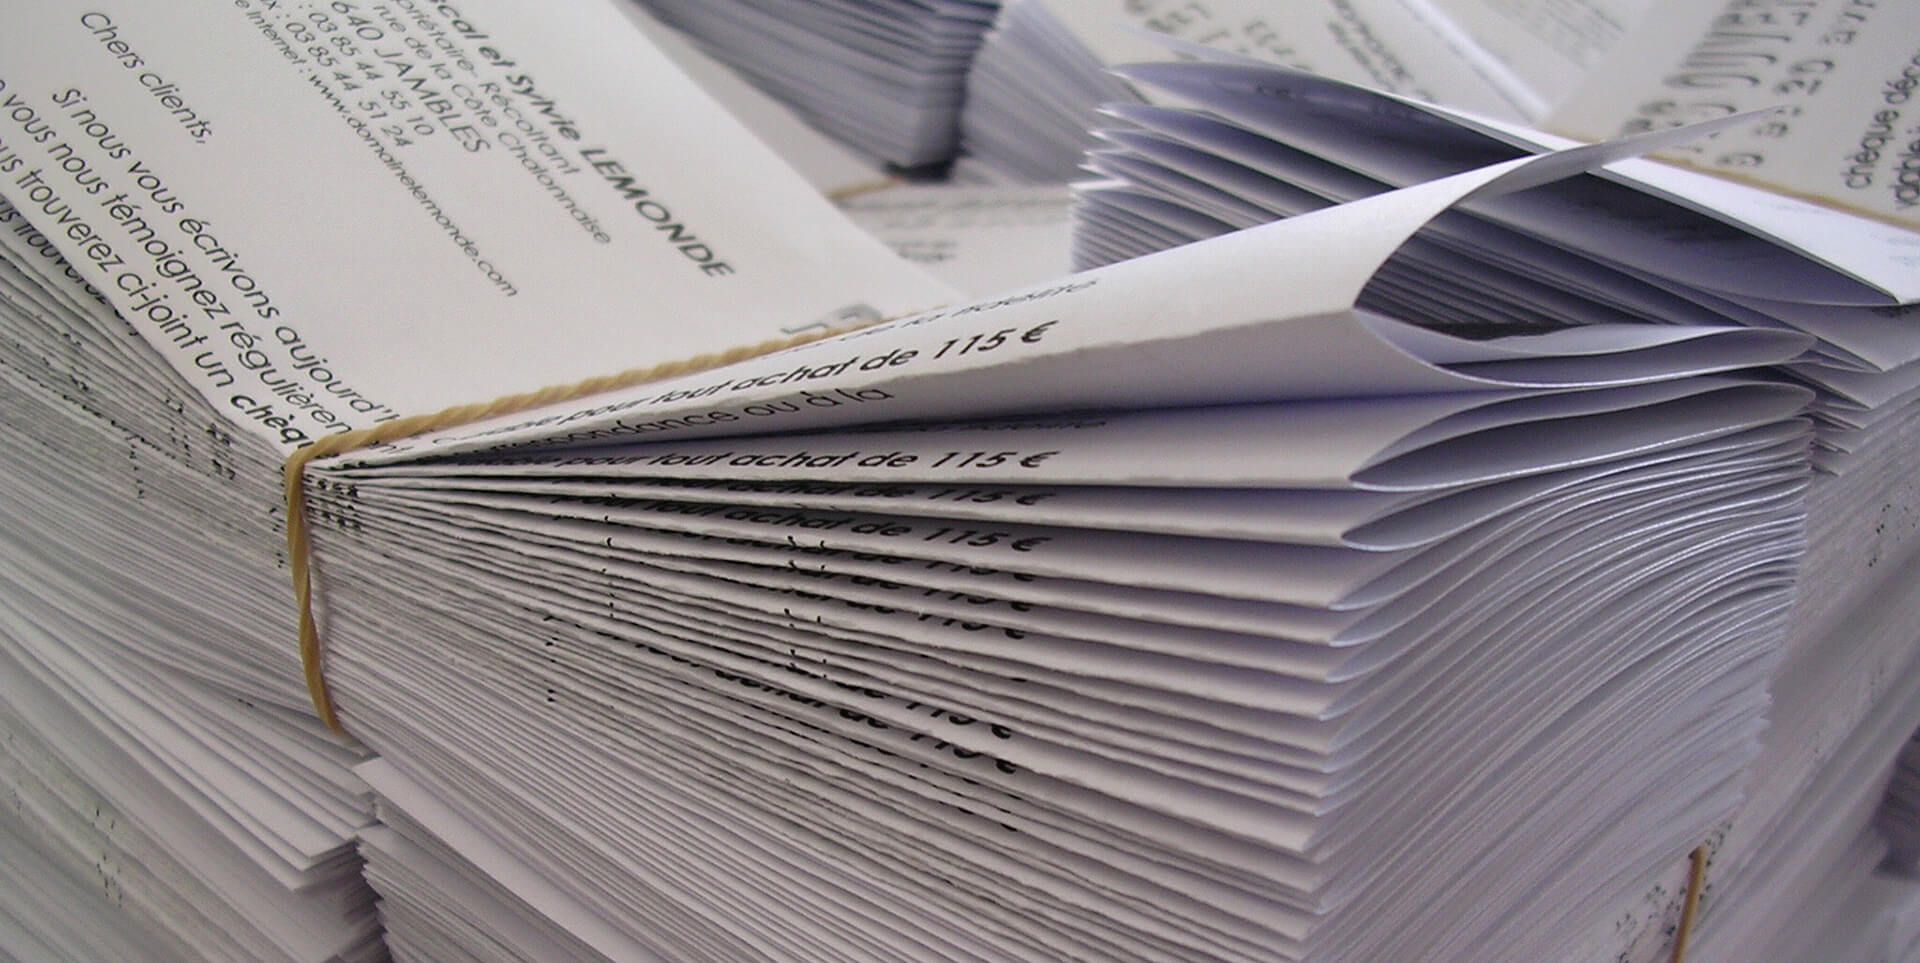
Label: paper